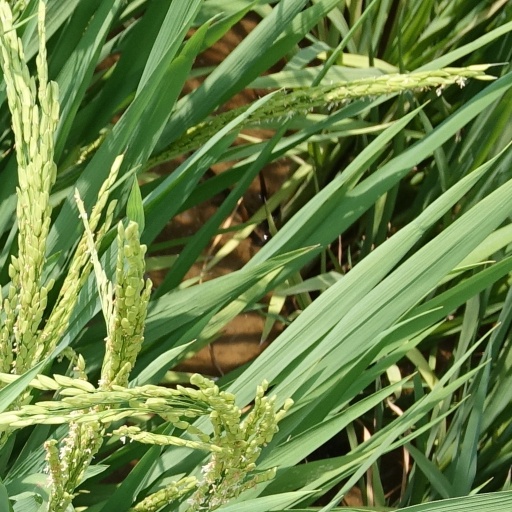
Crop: rice